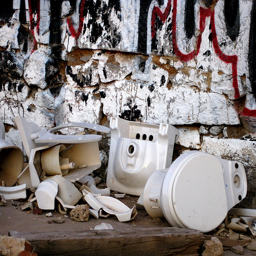
A pile of busted up toilets and sinks laying on the ground.
A junk pile of broken porcelain toilets in front of a wall with graffiti on it.
A destroyed toilet and sink lying on the ground.
The toilet fixtures are broken in a pile.
A bunch of old toilets lying around outside.